The Reward (1965 film)

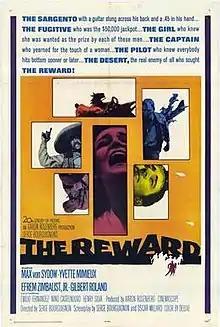

The Reward is a 1965 American Western film directed by Serge Bourguignon and starring Max von Sydow, Yvette Mimieux, Efrem Zimbalist Jr. and Gilbert Roland. based on a novel by Michael Barrett.